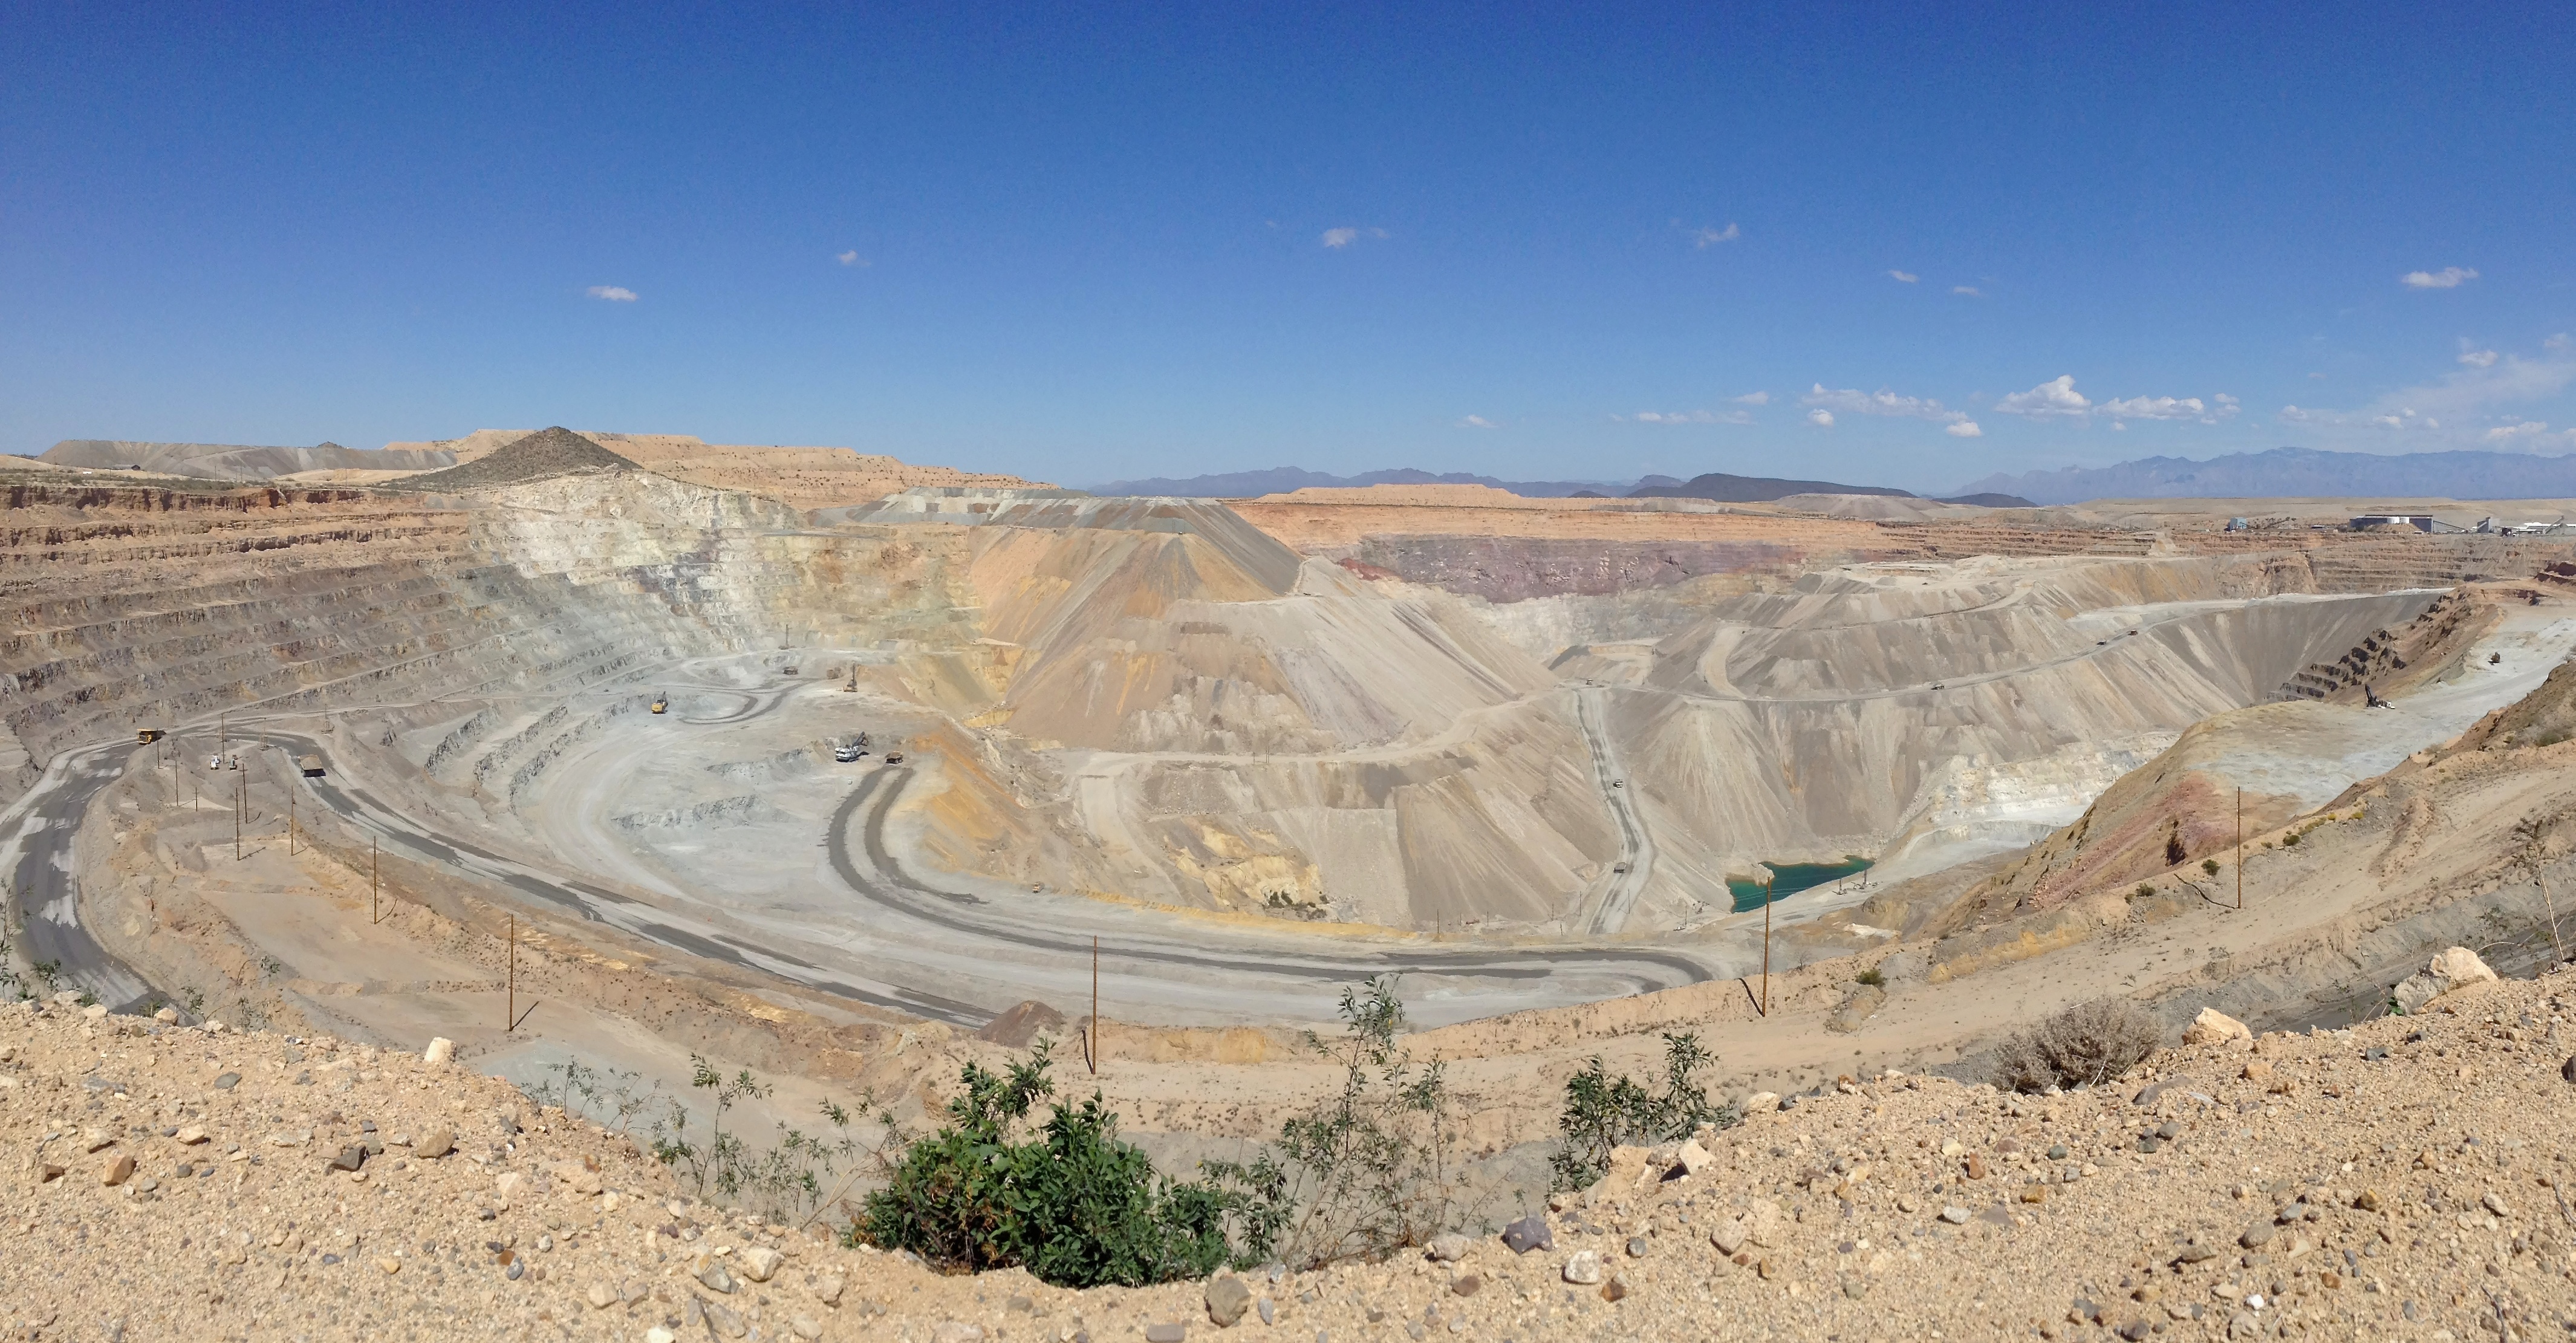
landscape, valley, formation, soil, canyon, geology, badlands, plateau, quarry, wadi, arizonamining, openpitcoppermine, missioncomplex, asarcogroupomexico, landform, geographical feature, geological phenomenon